Maiko Station

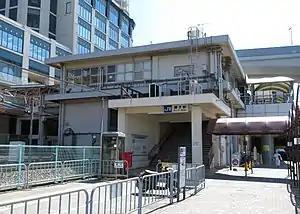
Maiko Station, September 2019

is a passenger railway station located in Tarumi-ku, Kobe, Hyōgo Prefecture, Japan, operated by the West Japan Railway Company (JR West). This station is the closest on the line to the Akashi Kaikyō Bridge, which is directly above the station and is also in close proximity to Kyogo Prefectural Maiko Park.